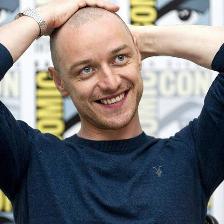
Label: Human